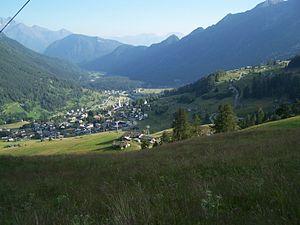
Antagnod est un village, dénommé administrativement hameau en français ou frazione en italien, du chef-lieu communal d'Ayas, dans le haut val d'Ayas de la Vallée d'Aoste, en Italie. Il est situé à 1710 mètres, aux pieds du Mont Dzerbion.
Ayas est une commune italienne alpine de la région Vallée d'Aoste, située dans la vallée du même nom.